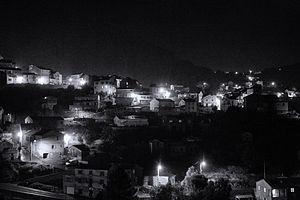
Venaco est une commune française située dans la circonscription départementale de la Haute-Corse et le territoire de la collectivité de Corse. La commune portait le nom de Serraggio jusqu'en 1874 et sa fusion avec Lugo-di-Venaco. Elle appartient à l'ancienne piève de Venaco, dont Serraggio était le chef-lieu.